Northwest Airlines Flight 255

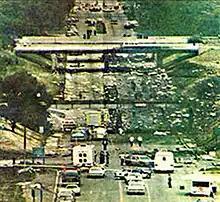
Aftermath of the Flight 255 crash, where aircraft debris can be seen scattered along Middlebelt Road. The nearer bridge is the Norfolk Southern railroad, and the farther bridges are part of the I-94 freeway.

On August 16, 1987, a McDonnell Douglas MD-82, operating as Northwest Airlines Flight 255, crashed shortly after takeoff from Detroit Metropolitan Airport, about 8:46 pm EDT (00:46 UTC August 17), resulting in the deaths of all six crew members and 148 of the 149 passengers, along with two people on the ground. The sole survivor was a 4-year-old girl, named Cecelia Cichan, who sustained serious injuries.